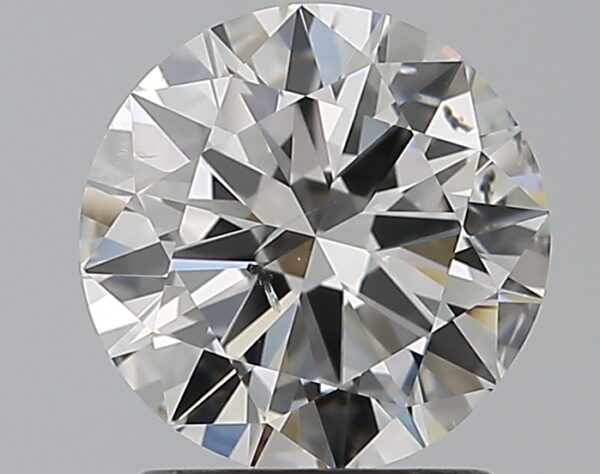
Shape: round
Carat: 1.51
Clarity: SI1
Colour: G
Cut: VG
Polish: EX
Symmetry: VG
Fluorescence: ST
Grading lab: GIA
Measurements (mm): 7.34 x 7.41 x 4.41